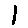
Label: 1